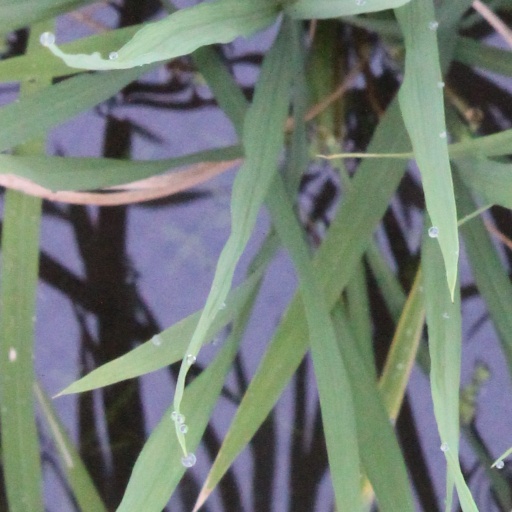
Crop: rice